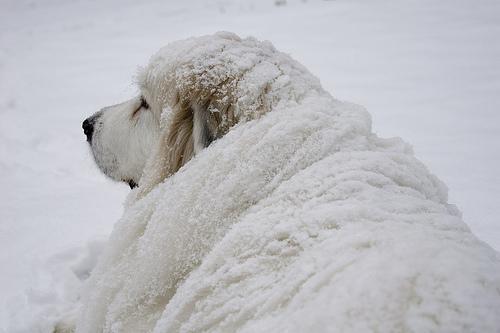
Great_Pyrenees